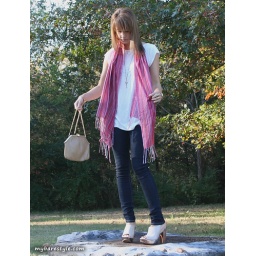
tee, urban. jeans, f21. shoes, aldo. scarf, street vendor in soho. necklace, bare accessories. handbag, vintage. watch, armitron.